COVIran Barekat

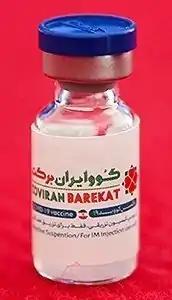
A vial of COVIran Barakat

COVIran Barekat is a COVID-19 vaccine developed in Iran by Shifa Pharmed Industrial Group, a subsidiary of the Barkat Pharmaceutical Group. It is an inactivated virus-based vaccine. Iranian authorities have authorized its emergency use. This makes it the first locally developed COVID-19 vaccine to be approved for emergency use in the Middle East.